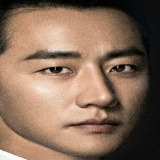
diễn viên Hoàng Hiên